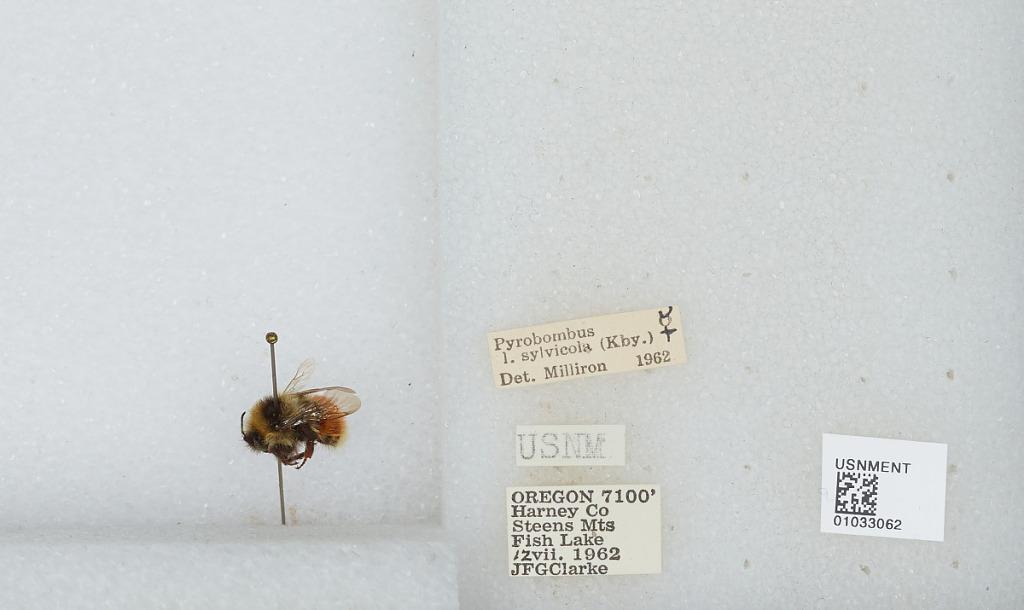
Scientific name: Bombus (Pyrobombus) sylvicola Kirby
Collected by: J. Clarke
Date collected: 1962-7-12
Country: United States
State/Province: Oregon
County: Harney
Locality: Steens Mountains, Fish Lake
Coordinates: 42.7381, -118.644
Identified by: Milliron